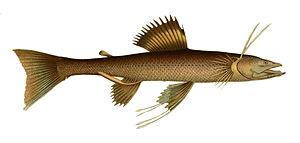
Un poisson abyssal, poisson des abysses ou poisson des profondeurs est une espèce de poissons qui passe la plus grande partie de sa vie dans les abysses. Les poissons des abysses constituent un élément important de la faune abyssale et une ressource halieutique considérable. Réputés pour leur apparence monstrueuse, la plupart mesurent à peine une dizaine de centimètres de longueur, rares sont ceux qui dépassent le mètre. En raison de leur difficile accessibilité, on ne sait que peu de choses de leur comportement, on ne peut le déduire qu'à partir de leur anatomie.
Bathypterois, parfois dénommé poisson trépied ou poisson tripode, et parfois encore, à tort, Benthosaurus, est un genre de poisson de la famille des Ipnopidae.
Les poissons-tripodes ou ipnopidés forment une famille de poissons des abysses de l'ordre des Aulopiformes.
Bathypterois dubius est une espèce de poissons de la famille des Ipnopidae.